Paramporul

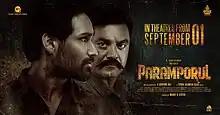
Theatrical release poster

Paramporul is a 2023 Indian Tamil-language action thriller film written and directed by debutant C. Aravind Raj. It is produced by Manoj and Girish under Kavi Creations. The film stars R. Sarathkumar and Amitash Pradhan in the lead roles, alongside Kashmira Pardeshi, Balaji Sakthivel and T. Siva in supporting role.